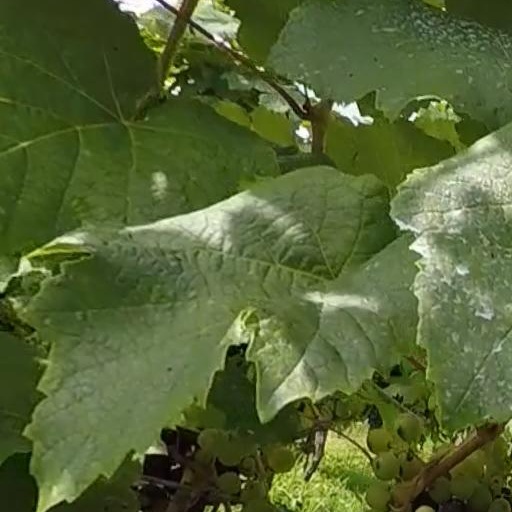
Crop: grape